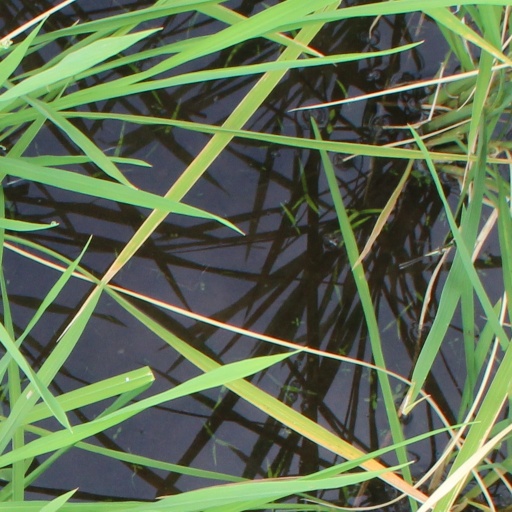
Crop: rice